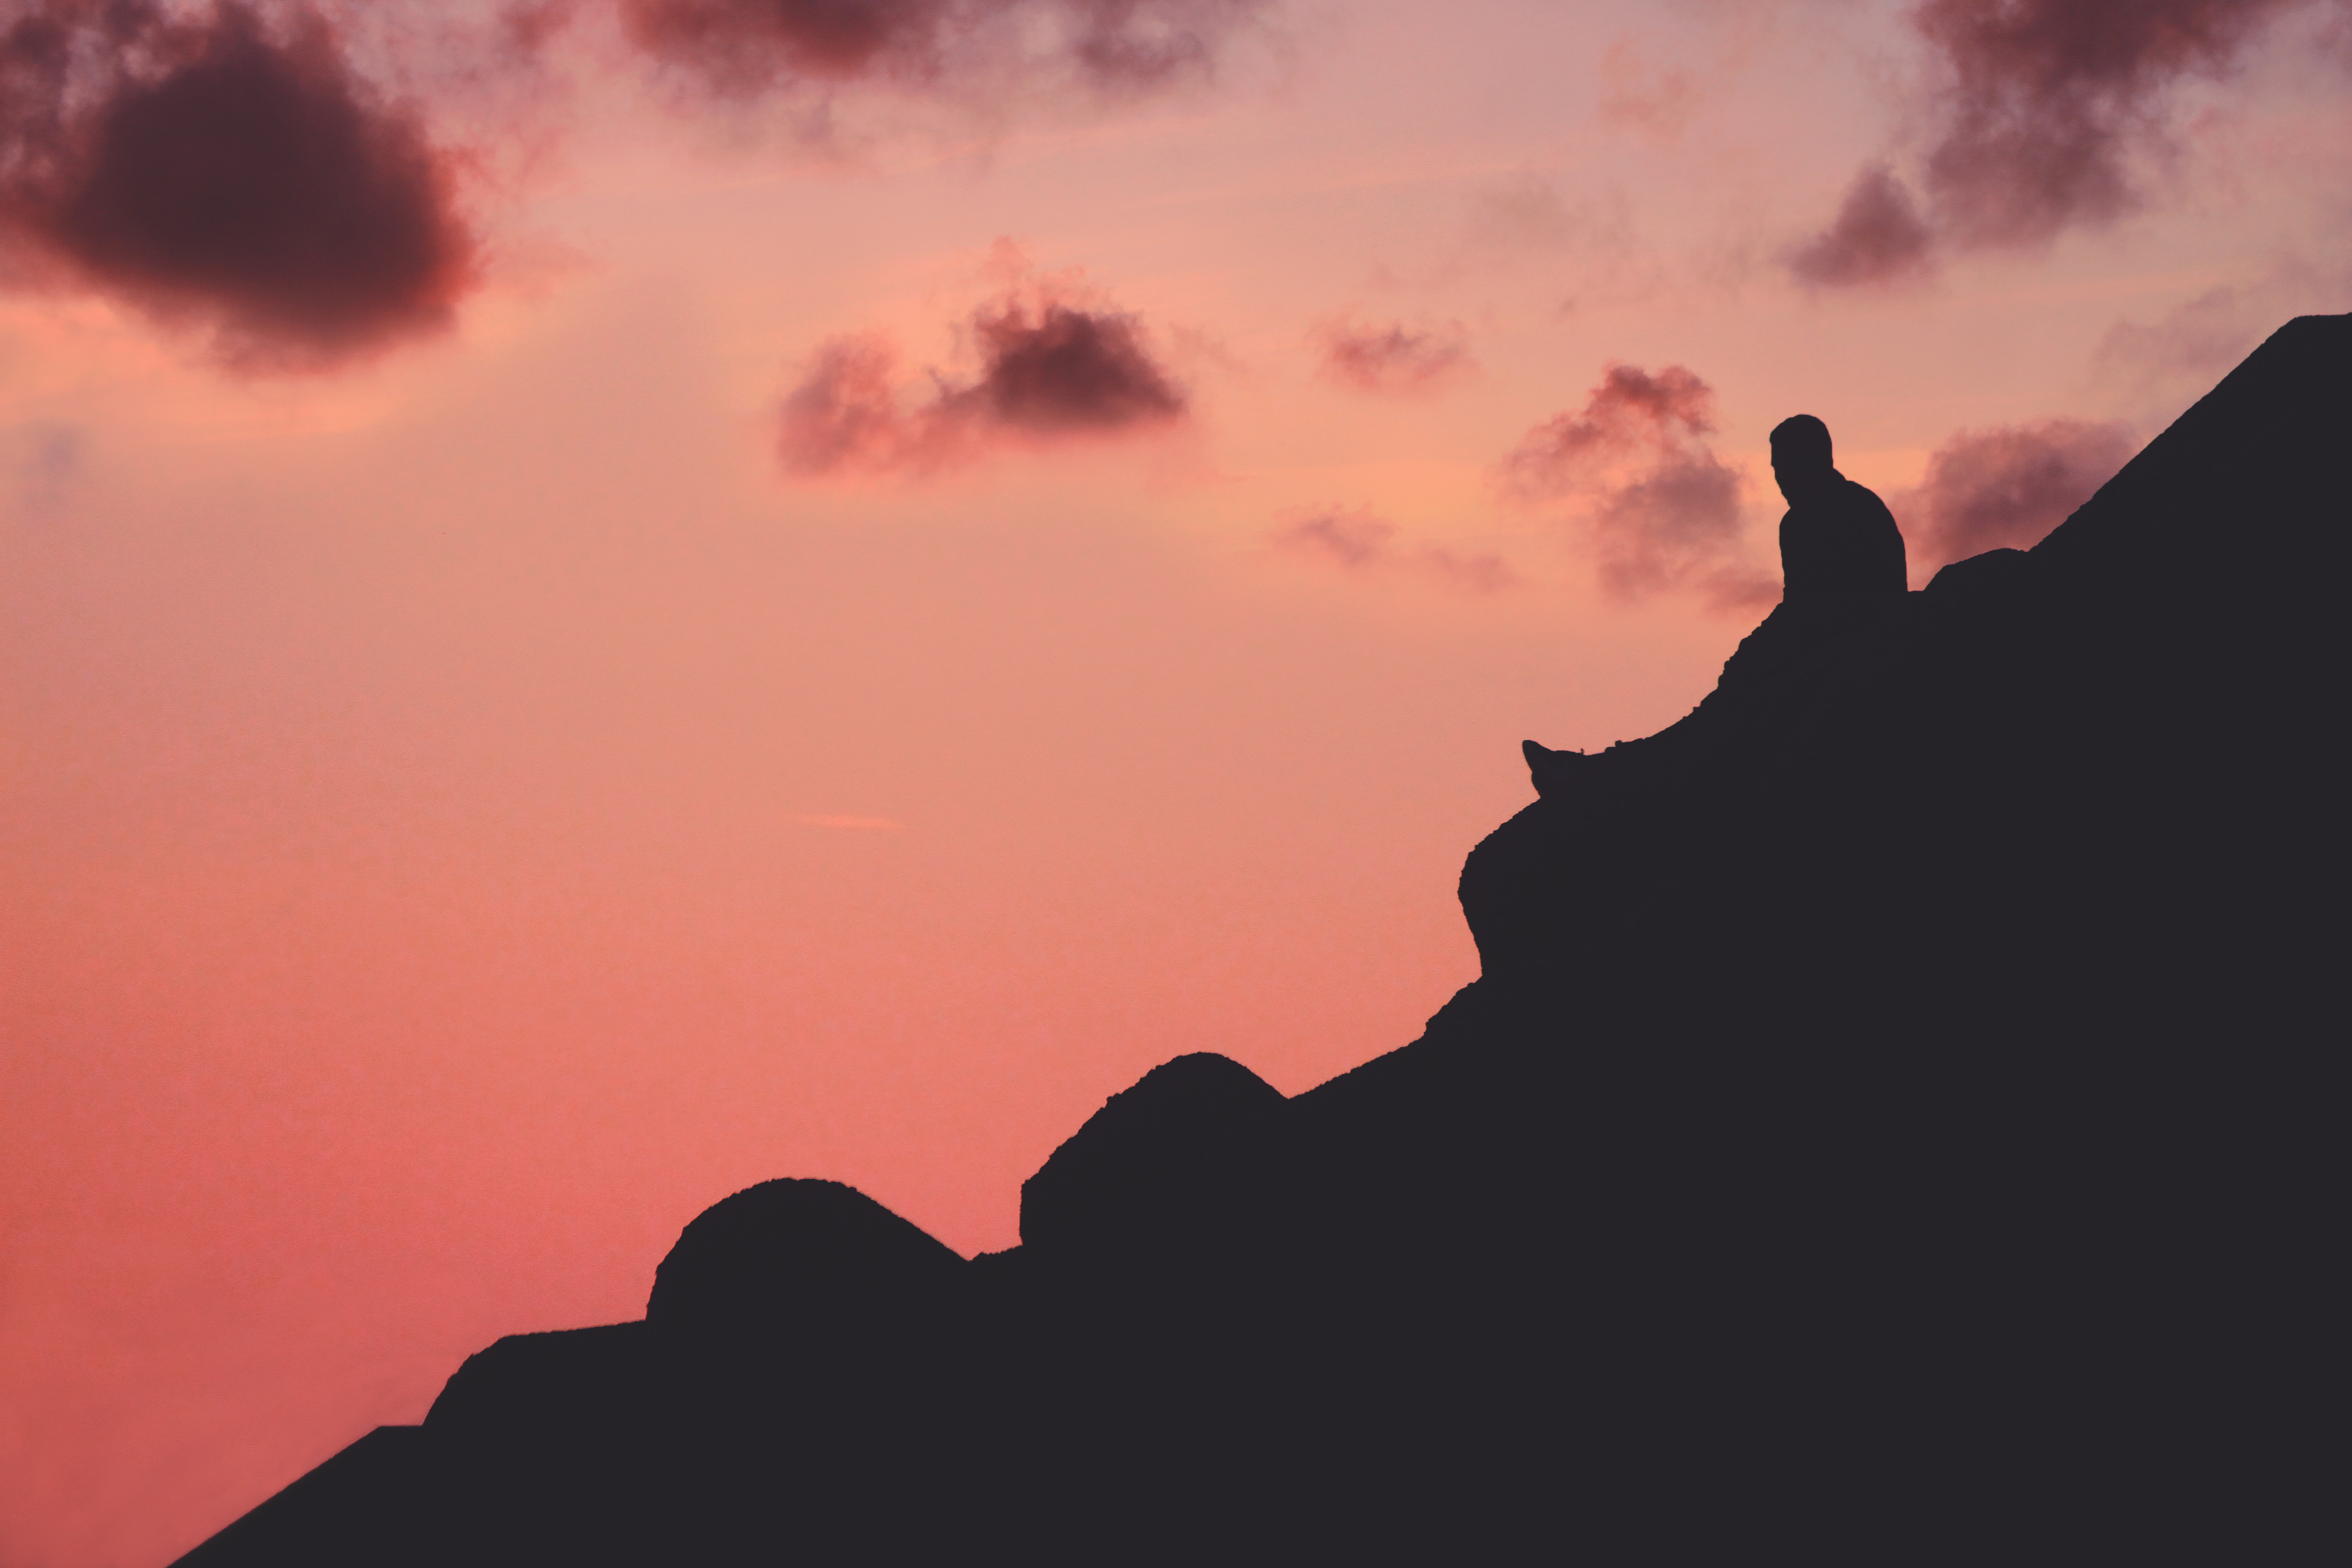
horizon, silhouette, mountain, cloud, sky, sun, sunrise, sunset, sunlight, morning, dawn, atmosphere, dusk, evening, afterglow, atmospheric phenomenon